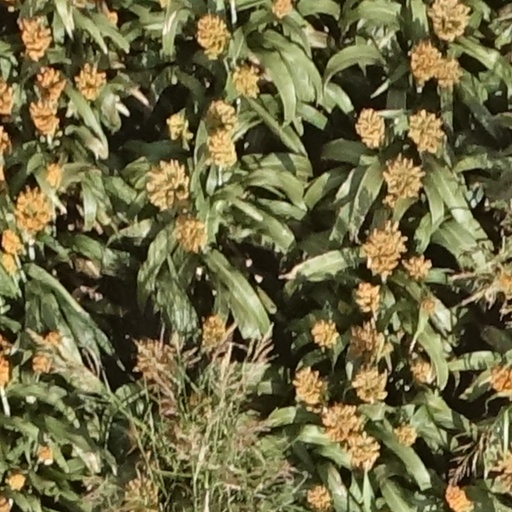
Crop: sorghum